History of skiing

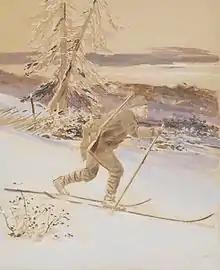
Studio image of Fridtjov Nansen depicting Norwegian skiing at an 1881 exhibit in Germany

The saga of King Sverre of Norway reports how Sverre, around the year 1200, sent troops on ski to patrol the Aker area near Oslo. During Sverre's siege of Tønsberg Fortress, soldiers boldly skied down the steep cliff. According to the saga, Haakon IV of Norway as a baby in 1206 was transported by soldiers on skis through the hills between Gudbrandsdalen and Østerdalen valleys, this event inspired modern-day Birkebeinerrennet ski marathon. Ski warfare, the use of ski-equipped troops in war, is first recorded by the Danish historian Saxo Grammaticus in the 13th century. The speed and distance that ski troops are able to cover are comparable to that of light cavalry. Swedish writer Olaus Magnus's 1555 "A Description of the Northern Peoples" describes skiers and their climbing skins in Scricfinnia in what is now Norway. The garrison in Trondheim used skis at least from 1675, and the Danish-Norwegian army included specialized skiing battalions from 1747 – details of military ski exercises from 1767 are retained. Skis were used in military exercises in 1747.